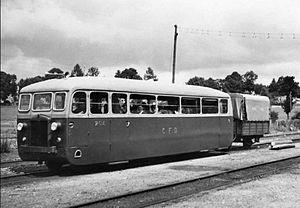
Cet article recense les autorails et automotrices de chemin de fer de France classés ou inscrits au titre des monuments historiques.
Les autorails De Dion-Bouton ont été construits par la firme automobile française De Dion-Bouton, durant la période de l'entre-deux-guerres, pour les réseaux de chemins de fer secondaires. La majorité des véhicules sont à voie métrique. La production comprend 250 véhicules. Le principal client est la Société générale des chemins de fer économiques.
La Compagnie de chemins de fer départementaux est une entreprise française historiquement spécialisée dans la construction de matériel ferroviaire. Elle a jadis travaillé à la construction et à l'exploitation de réseaux de lignes ferroviaires. Elle est cotée en bourse. Depuis les années 2000, elle est certifiée ISO 9001 et est une holding qui gère des activités industrielles en lien avec le ferroviaire ainsi qu'un patrimoine immobilier. Le capital est essentiellement familial.